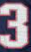
Number: 3